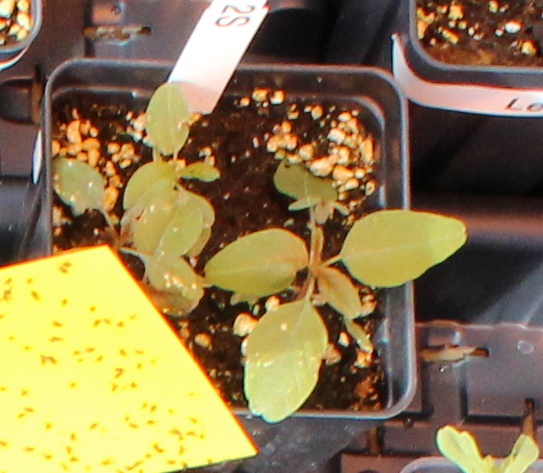
Label: Palmer Amaranth